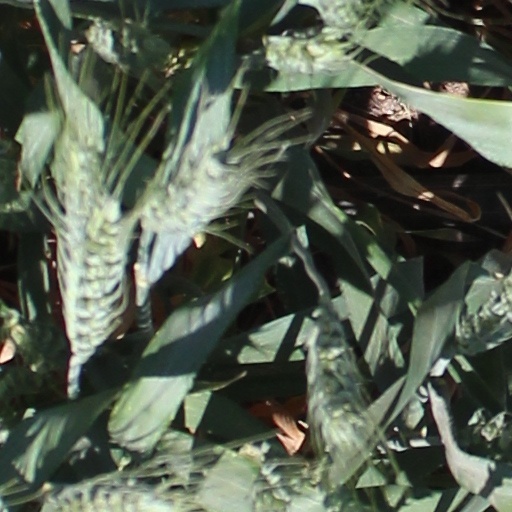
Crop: wheat